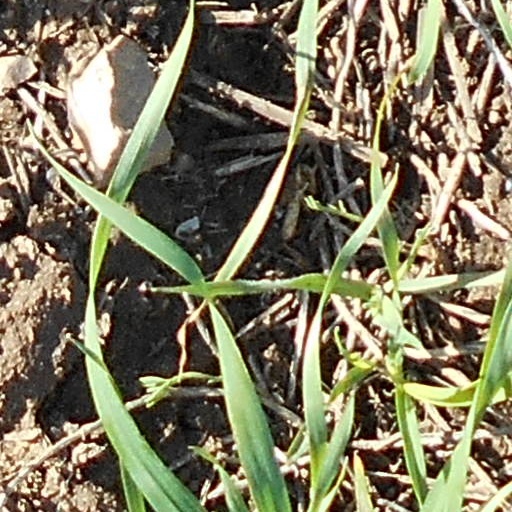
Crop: wheat